Pleurobranchus

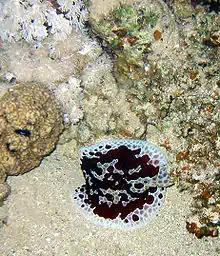
A grand pleurobranch ("Pleurobranchus grandis") off Dahab, Egypt.

Pleurobranchus is a genus of sea slugs, specifically side-gill slugs, marine gastropod mollusc in the family Pleurobranchidae.